A Computer Animated Hand

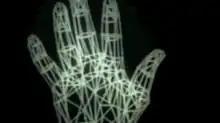
In this sequence in the film, the viewer sees a digitized human hand composed of lines.

Professor Ivan Sutherland opened a line of communication with The Walt Disney Company to see whether Disney could be persuaded to use computer graphics in its production process for traditional animation. Sutherland brought Catmull to Disney to meet with executives, but Disney management was not interested in computer graphics at that time. Instead, they invited Catmull (to no avail) to help the Disney Imagineering team utilize computers to design a new ride - specifically, Space Mountain, a roller-coaster ride planned for the new Walt Disney World complex in Orlando, Florida. The clips were later used on a TV monitor in the 1976 science-fiction thriller "Futureworld", about a futuristic theme park where androids are programmed to grant every guest's wish.